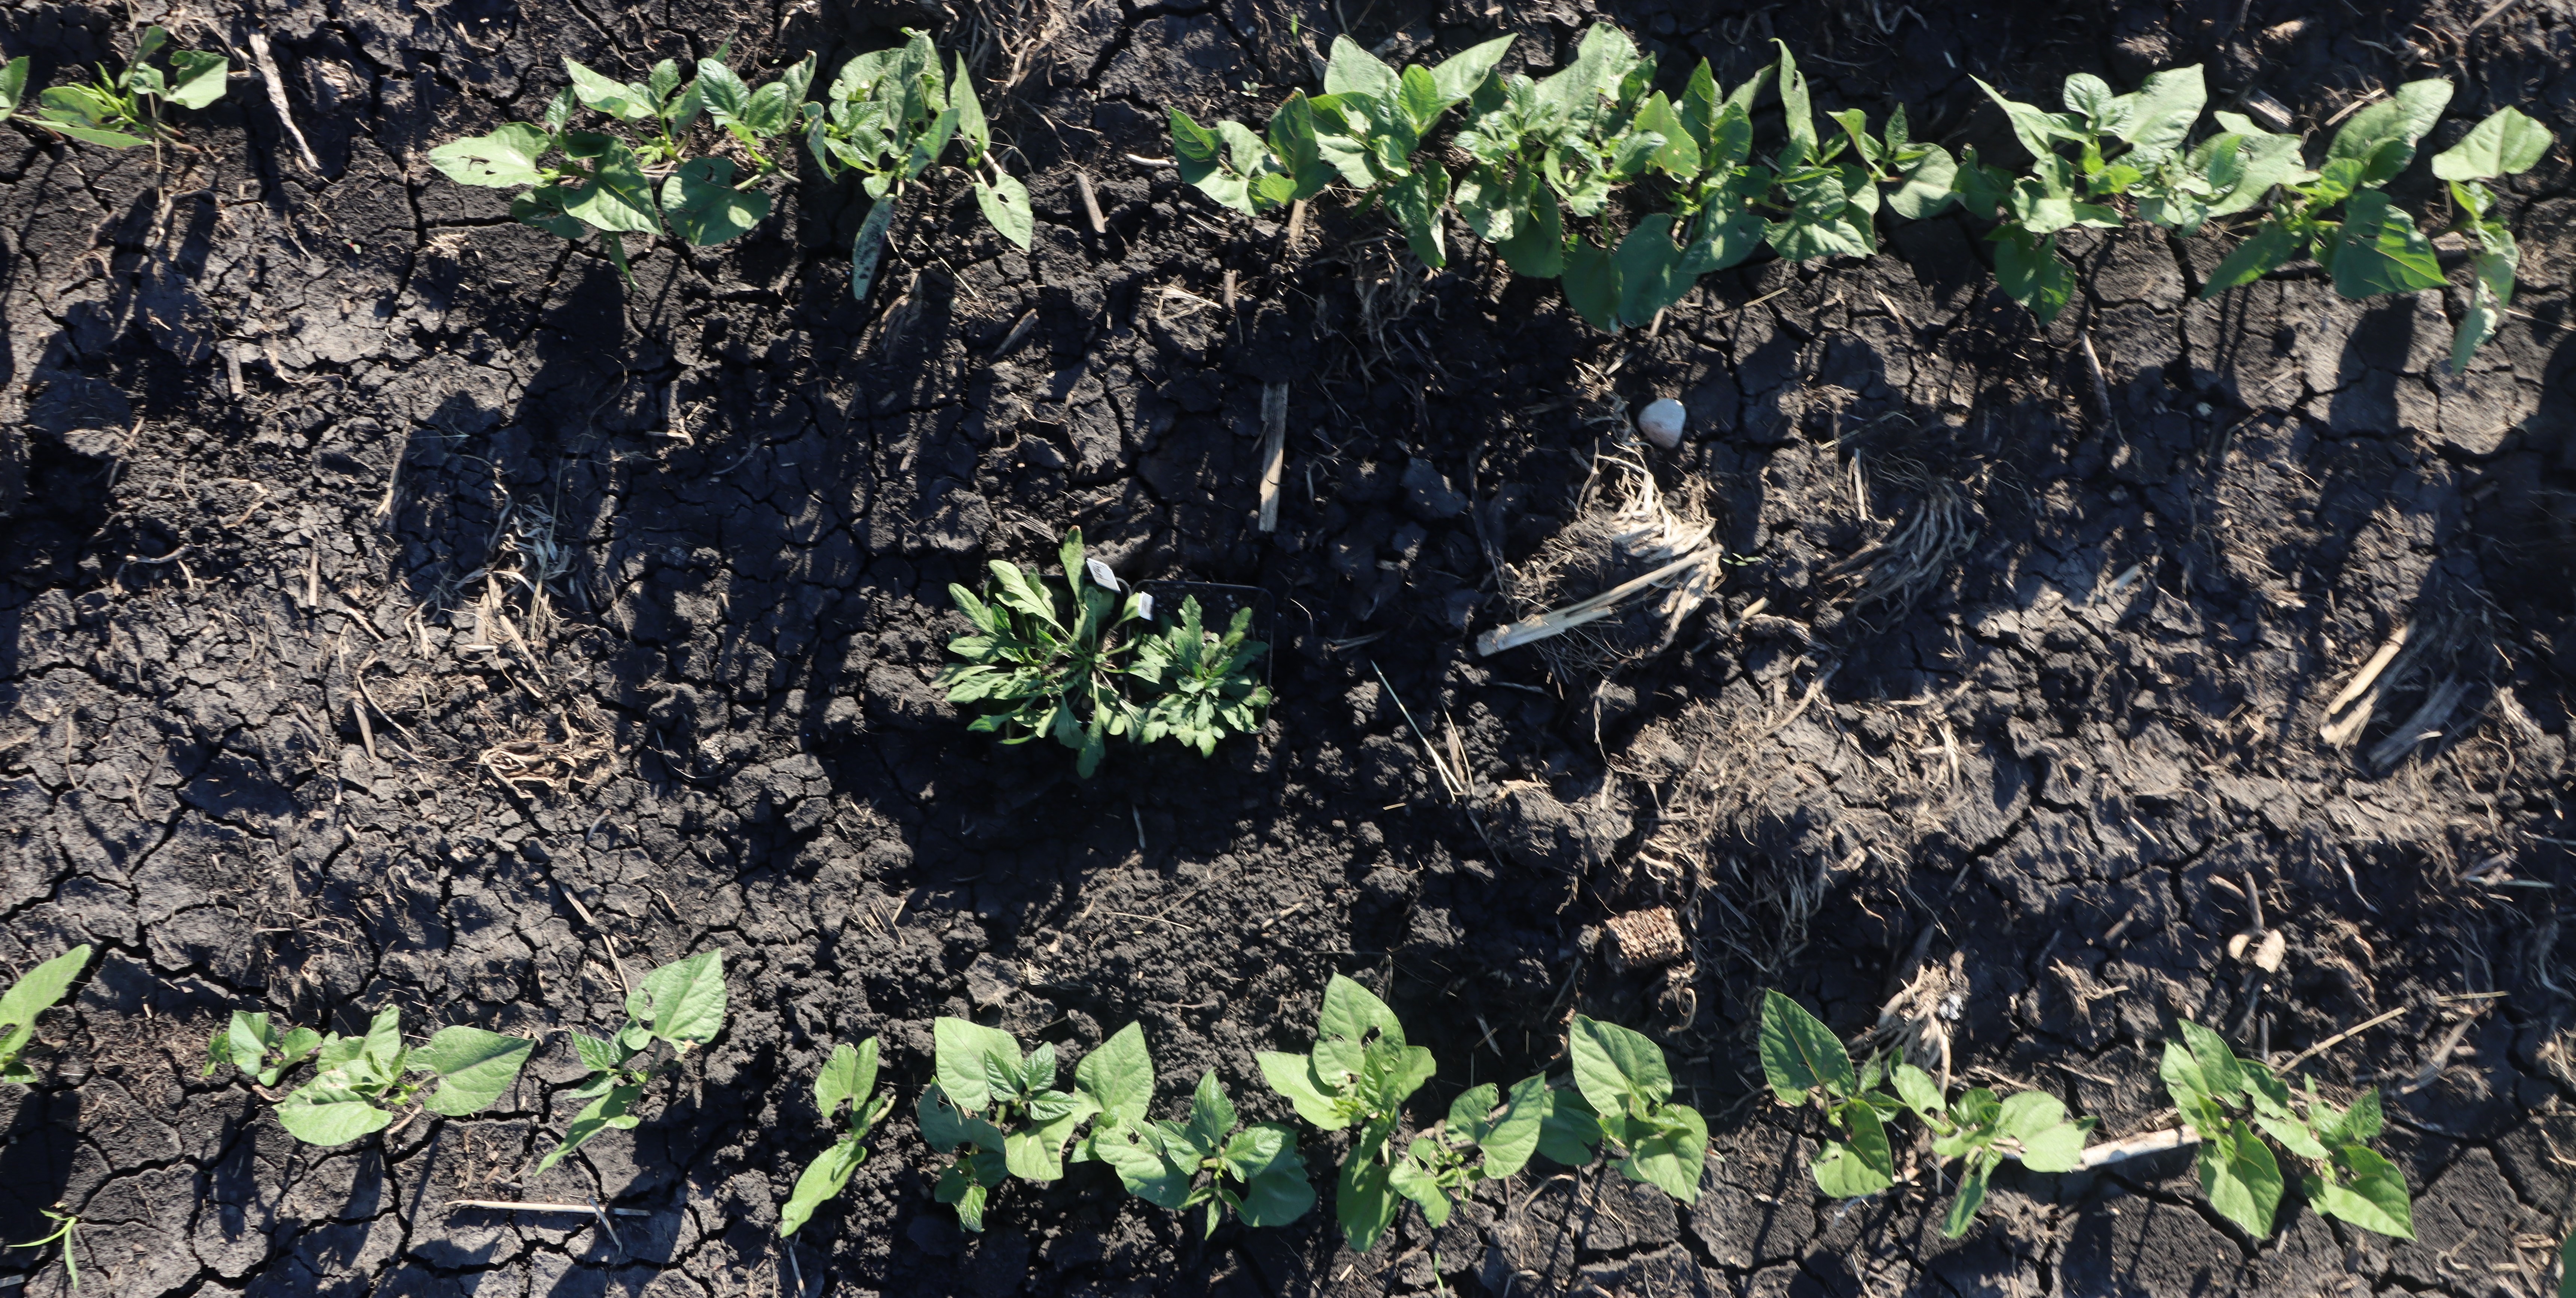
Crop: Black bean
Objects: Blackbean, Blackbean, Blackbean, Blackbean, Blackbean, Blackbean, Horseweed, Horseweed, Blackbean, Blackbean, Blackbean, Blackbean, Blackbean, Blackbean, Blackbean, Blackbean, Blackbean, Blackbean, Blackbean, Blackbean, Blackbean, Blackbean, Blackbean, Blackbean, Blackbean, Blackbean, Blackbean